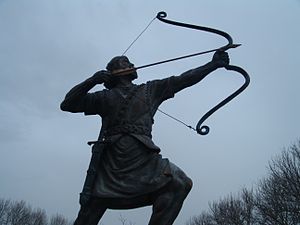
Arash
Statue af Arash i Sa'dabad Paladset i Tehran
Arash er et navn på en iransk bueskytte, fra det gamle Persien.